Gotthart A. Eichhorn

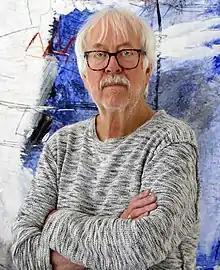
Gotthart A. Eichhorn, 2019

Gotthart A. Eichhorn (born 1941 in Görlitz) is a German photographer, photodesigner and author.